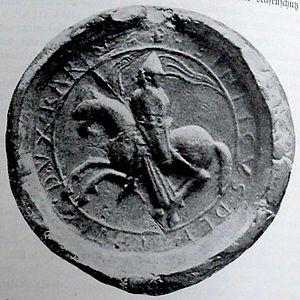
Henri V de Carinthie, de la maison de Sponheim, fut margrave de Vérone de 1144 jusqu'en 1151 et duc de Carinthie de 1144 à sa mort. Selon le chroniqueur contemporain Otton de Freising, Henri est « un homme vaillant, plein d'expérience dans les conseils de guerre ».